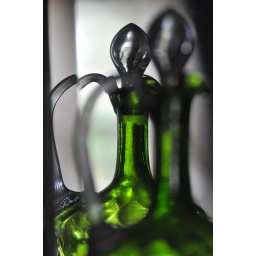
Antique green glass jug reflected in a mirror.